Fifth Beatle

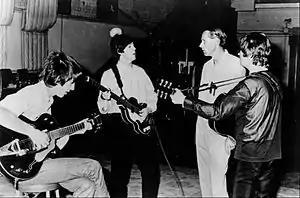
George Martin (second-right) working with the Beatles

Brian Epstein, the band's manager from 1961 until his death in 1967, was instrumental in the Beatles' rise to global fame. Epstein "discovered" the band in Liverpool, saw their potential, and never wavered in his faith and commitment to them. He purposefully restricted his oversight of the band, limiting himself to business matters and public image, and gave the band free creative rein in their music. Epstein also doggedly sought a recording contract for the band in London at a crucial moment in their career, fighting their perception as provincial "northern" musicians.